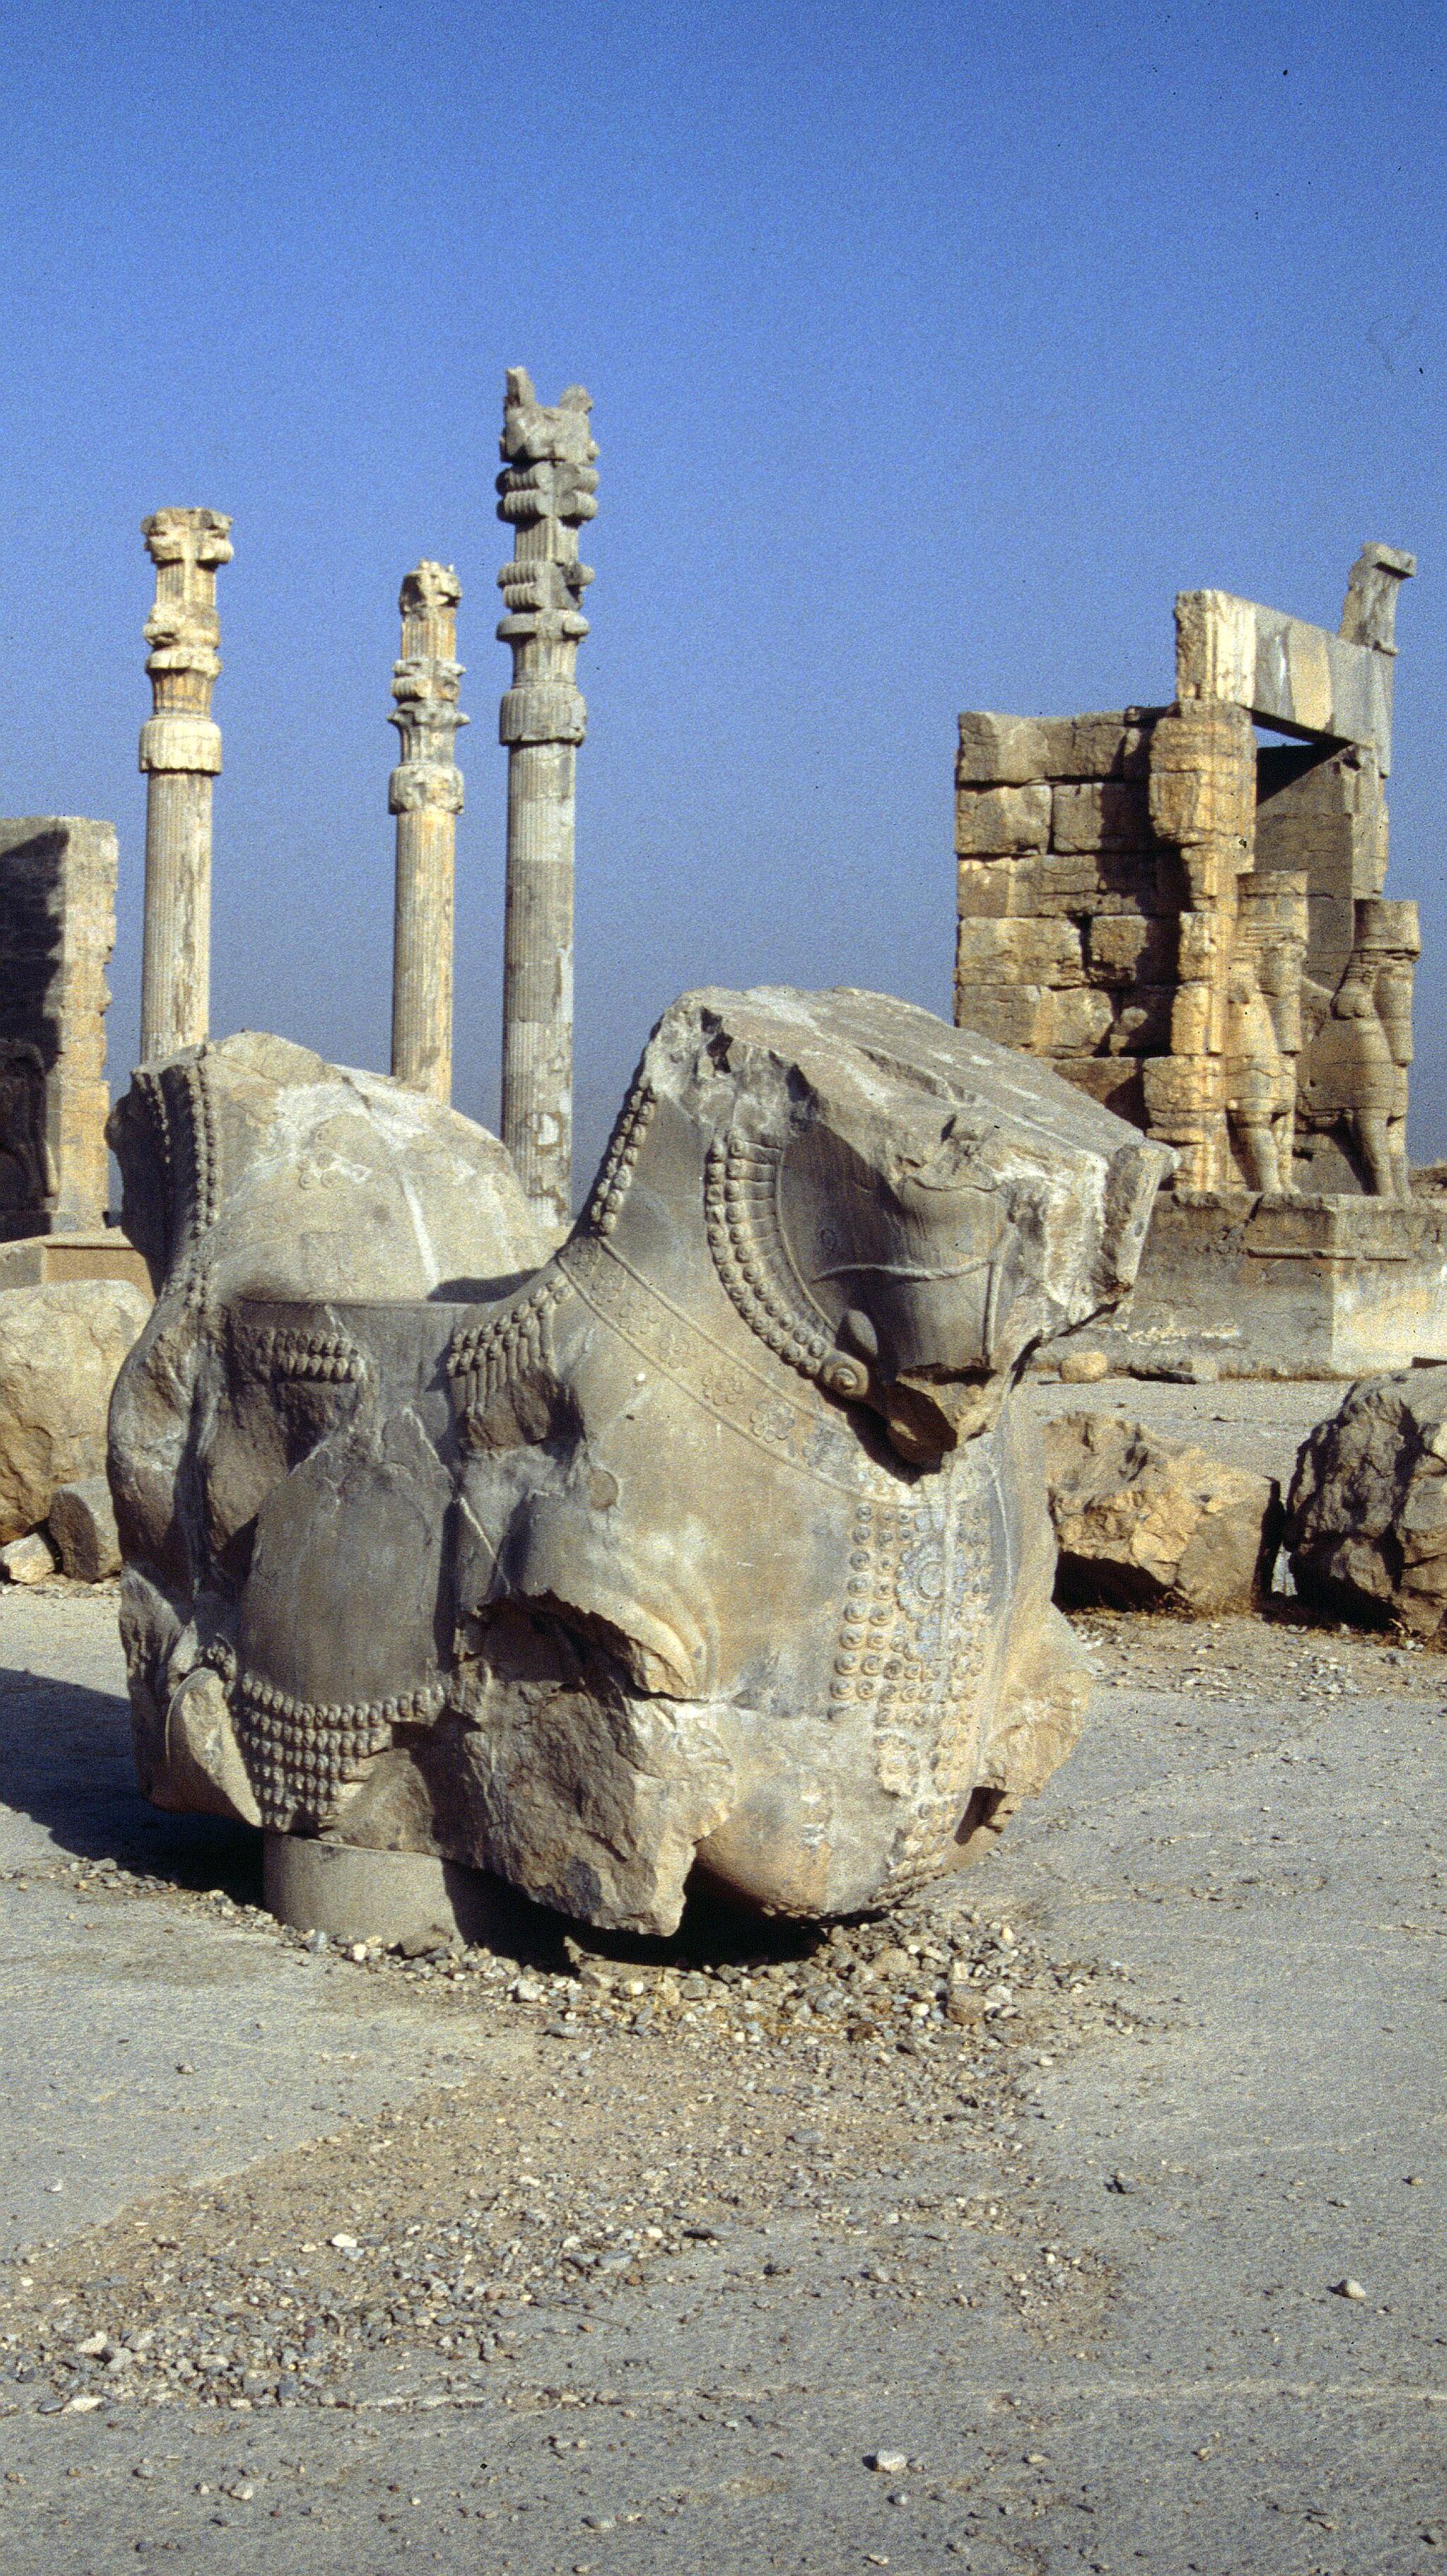
Title: IranPersepolisStierprotom
Description: Persepolis: Stierprotom
Date: 1991-09
Categories: Self-published work, Bull capitals in Persepolis, Files by Ziegler175, 1991 in Persepolis, September 1991 in Iran